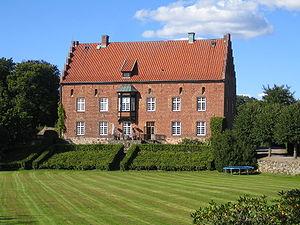
Le château de Knutstorp est un château situé en Scanie dans la commune de Svalöv, près de Landskrona.
La famille Wachtmeister est une famille de l'aristocratie suédoise d'origine germano-balte dont les racines sont dans l'île de Dagö, aujourd'hui en Estonie. Elle s'est installée dans le royaume de Suède à la fin du XVIᵉ siècle et au début du XVIIᵉ siècle, lorsque l'ordre Teutonique a été démantelé et qu'ils ont perdu leurs possessions territoriales non-nobiliaires. Leur nom signifie premier sergent en allemand. la branche des Wachtmeister de Björkö a reçu le titre de comte du royaume de Prusse en 1816.